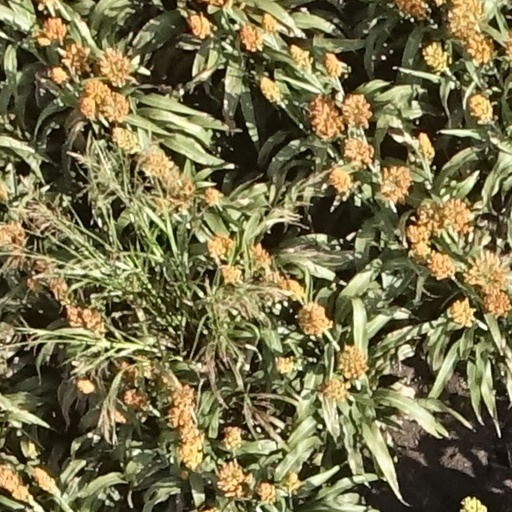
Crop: sorghum